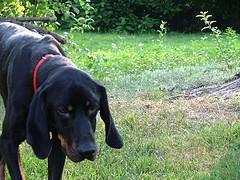
black-and-tan_coonhound